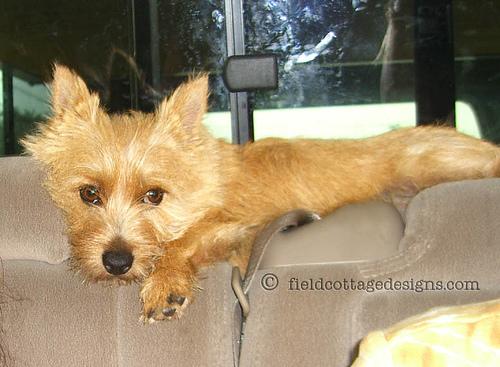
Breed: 203-n000016-Norwich_terrier